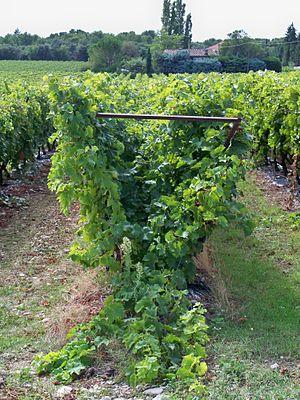
Vignes de raisins de table à Malemort du Comtat, Vaucluse, France
Le muscat du Ventoux est un raisin noir de table, protégé par une AOC, produit à partir du cépage muscat de Hambourg sur les pentes du mont Ventoux, dans le département de Vaucluse.
La viticulture est l'activité agricole consistant à cultiver une certaine variété de vigne produisant un fruit pour la consommation humaine : le raisin. Les vignes cultivées en viticulture sont des cultivars de sous-espèces du genre Vitis dénommés cépages.